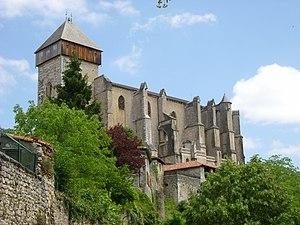
Façade sud de la cathédrale de Saint-Bertrand-de-Comminges
La cathédrale Notre-Dame de Saint-Bertrand-de-Comminges, également appelée cathédrale Sainte-Marie, est une cathédrale catholique, située au pied des Pyrénées dans la commune de Saint-Bertrand-de-Comminges, dans le département de la Haute-Garonne en région Occitanie.
La liste des églises de la Haute-Garonne recense de manière exhaustive les églises situées dans le département français de la Haute-Garonne.
Cet article recense une partie des monuments historiques de la Haute-Garonne, en France.